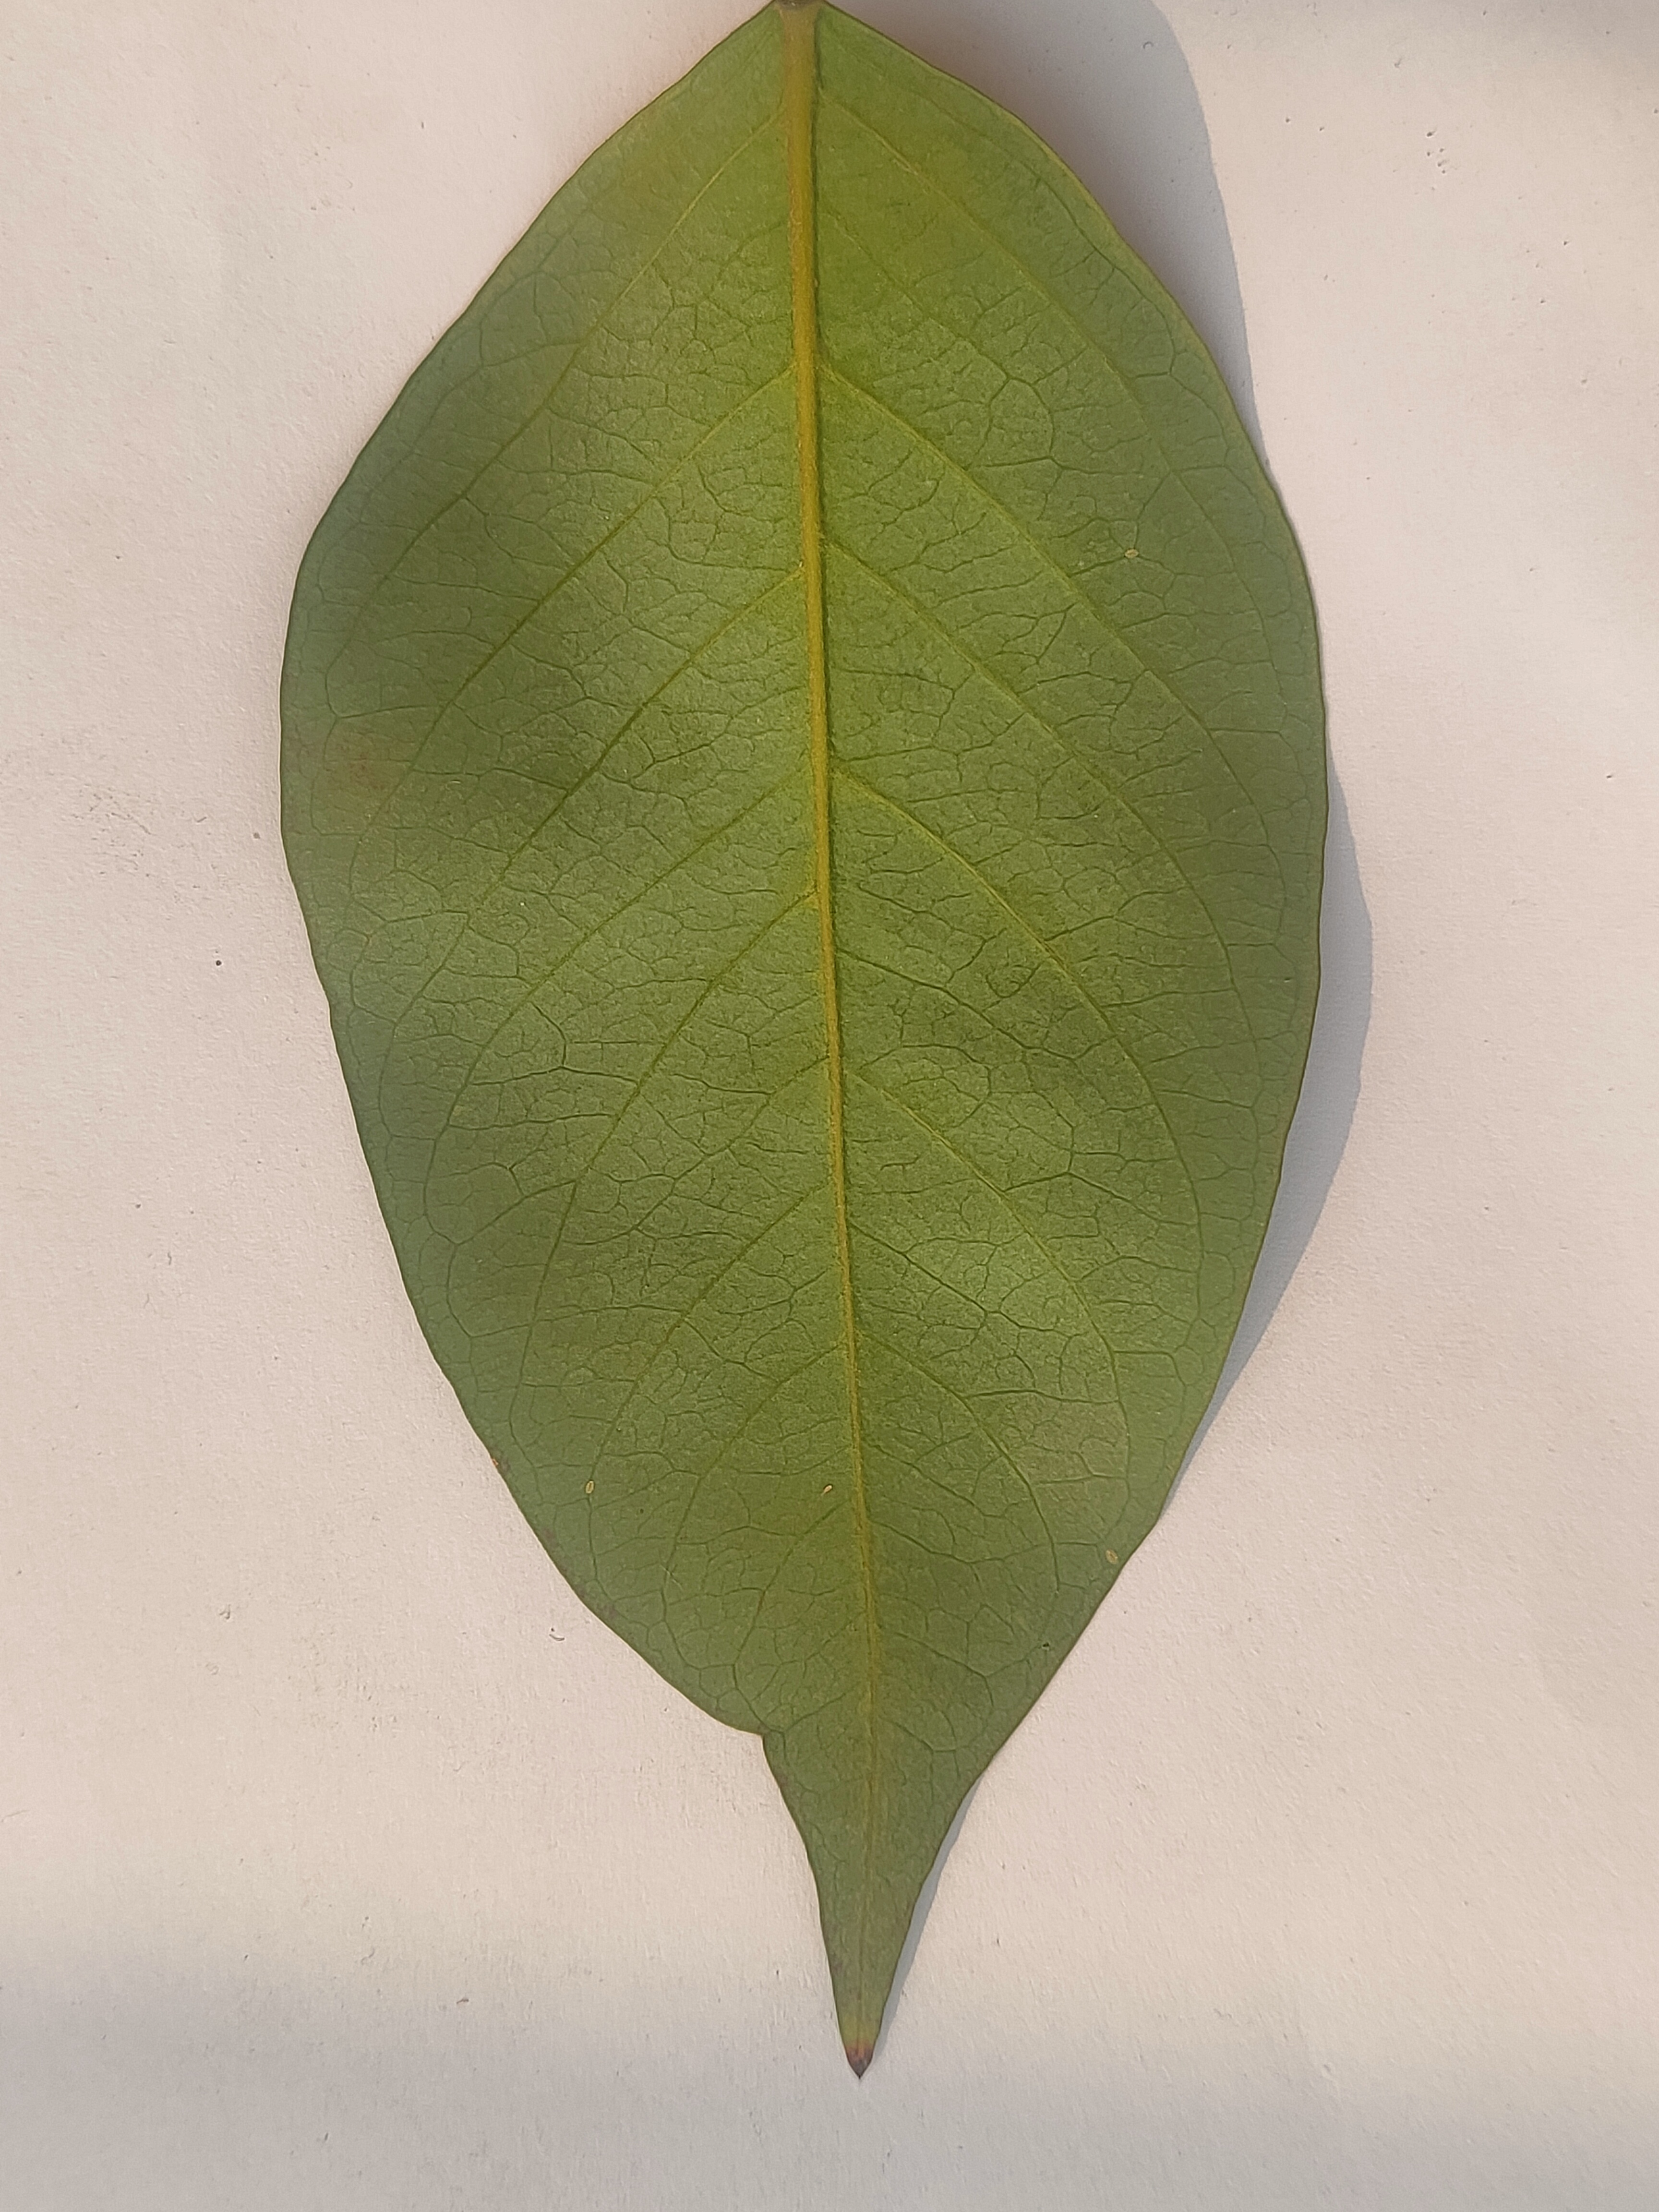
Leaf variety: Star Fruit